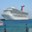
Label: ship